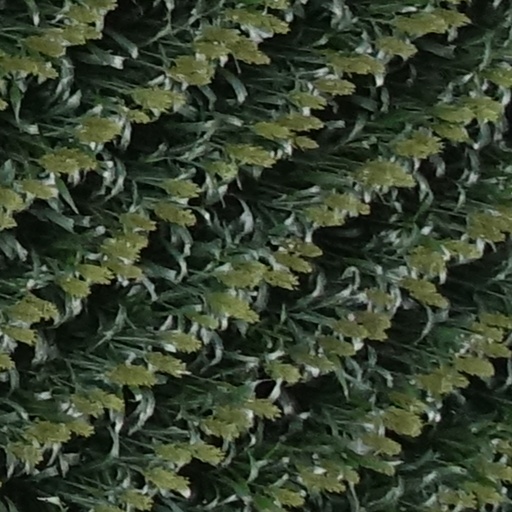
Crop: sorghum